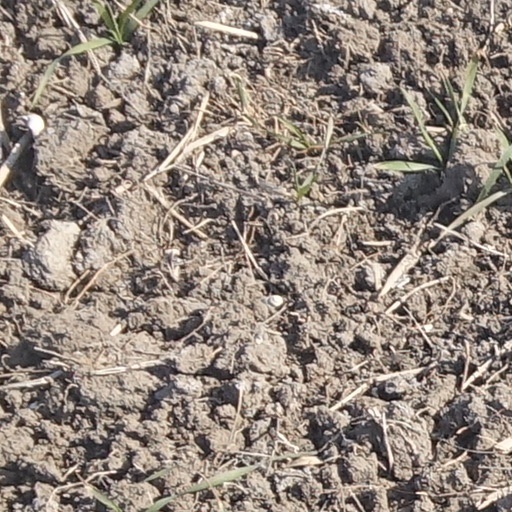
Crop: wheat